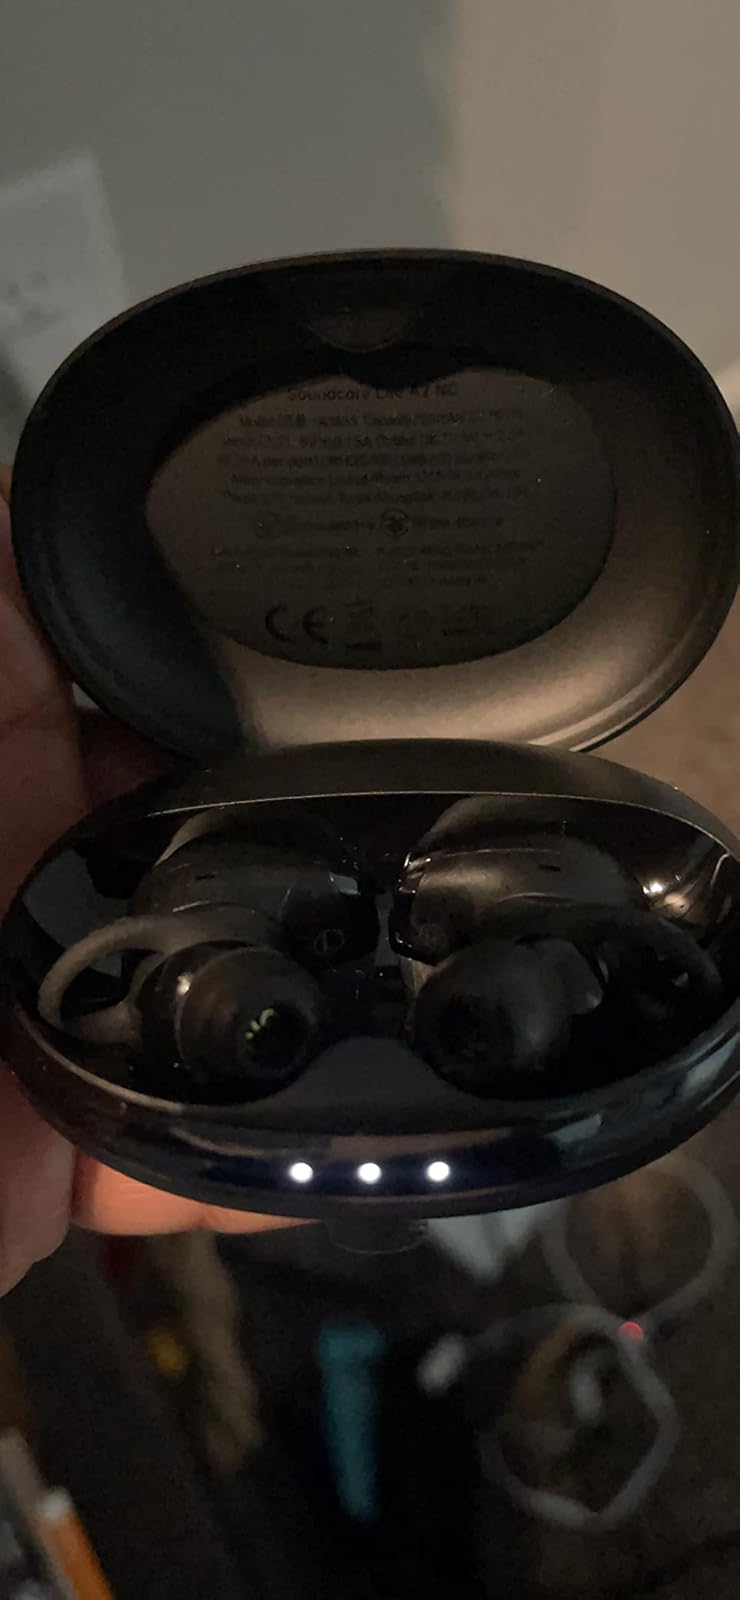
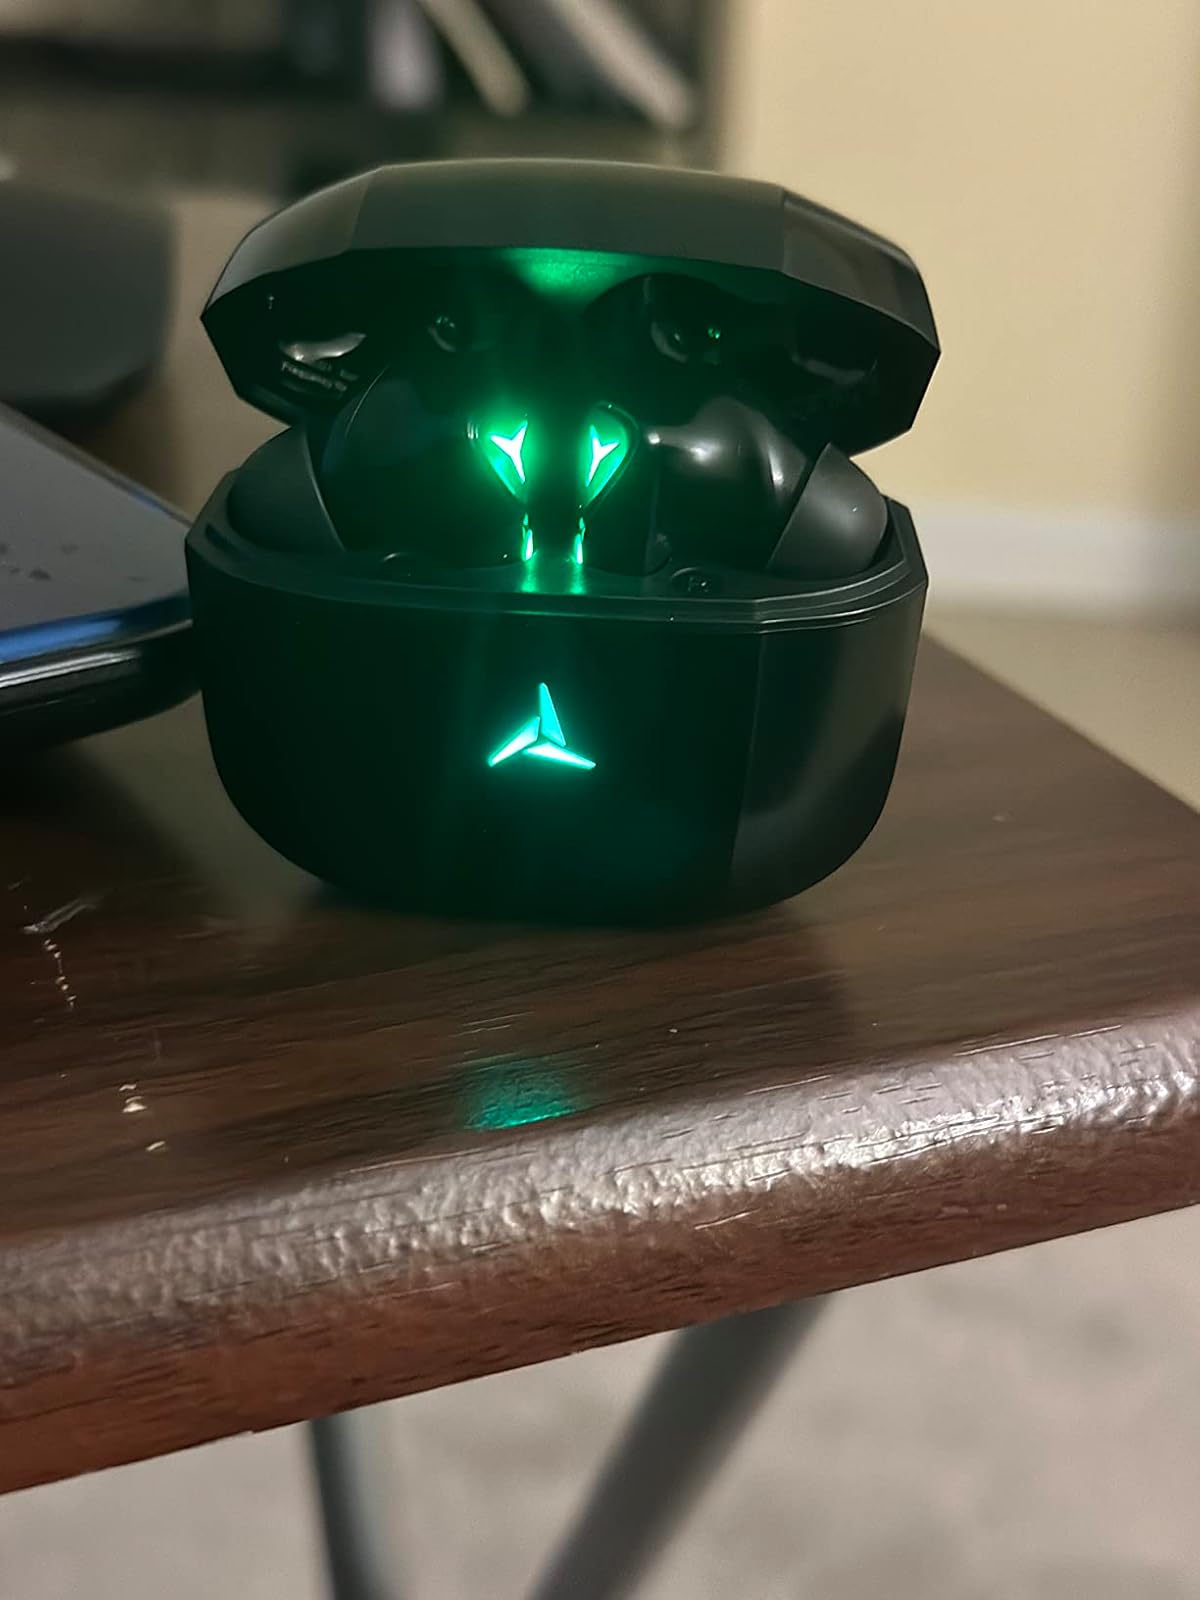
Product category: earbuds
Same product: no